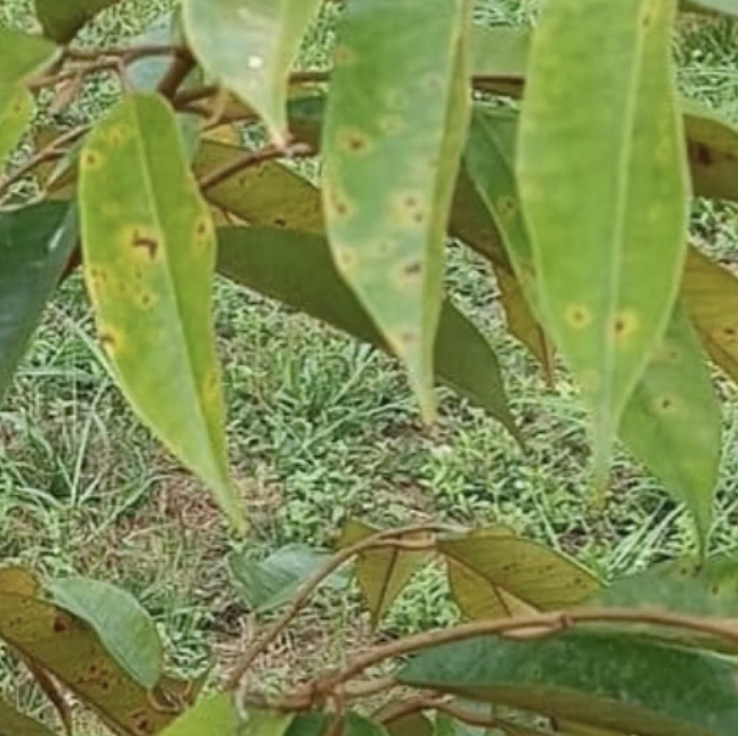
Label: canker_disease